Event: Nepal Earthquake
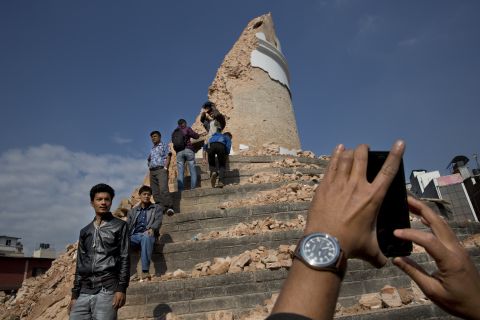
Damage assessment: damage